Abel Aguilar

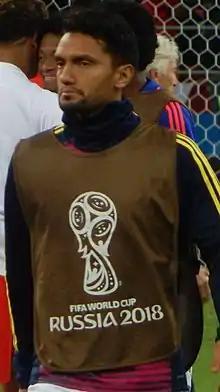
Aguilar with Colombia at the 2018 World Cup

Abel Enrique Aguilar Tapias (born 6 January 1985) is a Colombian former footballer who played as a central defender, central or defensive midfielder.